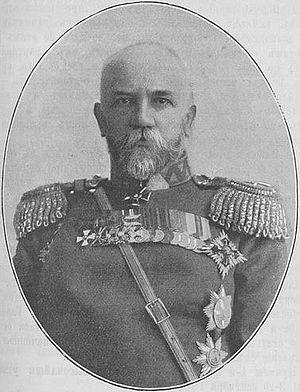
Piotr Petrovitch Kalitine, né en 1853 et mort en 1927, était un général russe qui combattit durant la Première Guerre mondiale et la guerre civile russe.